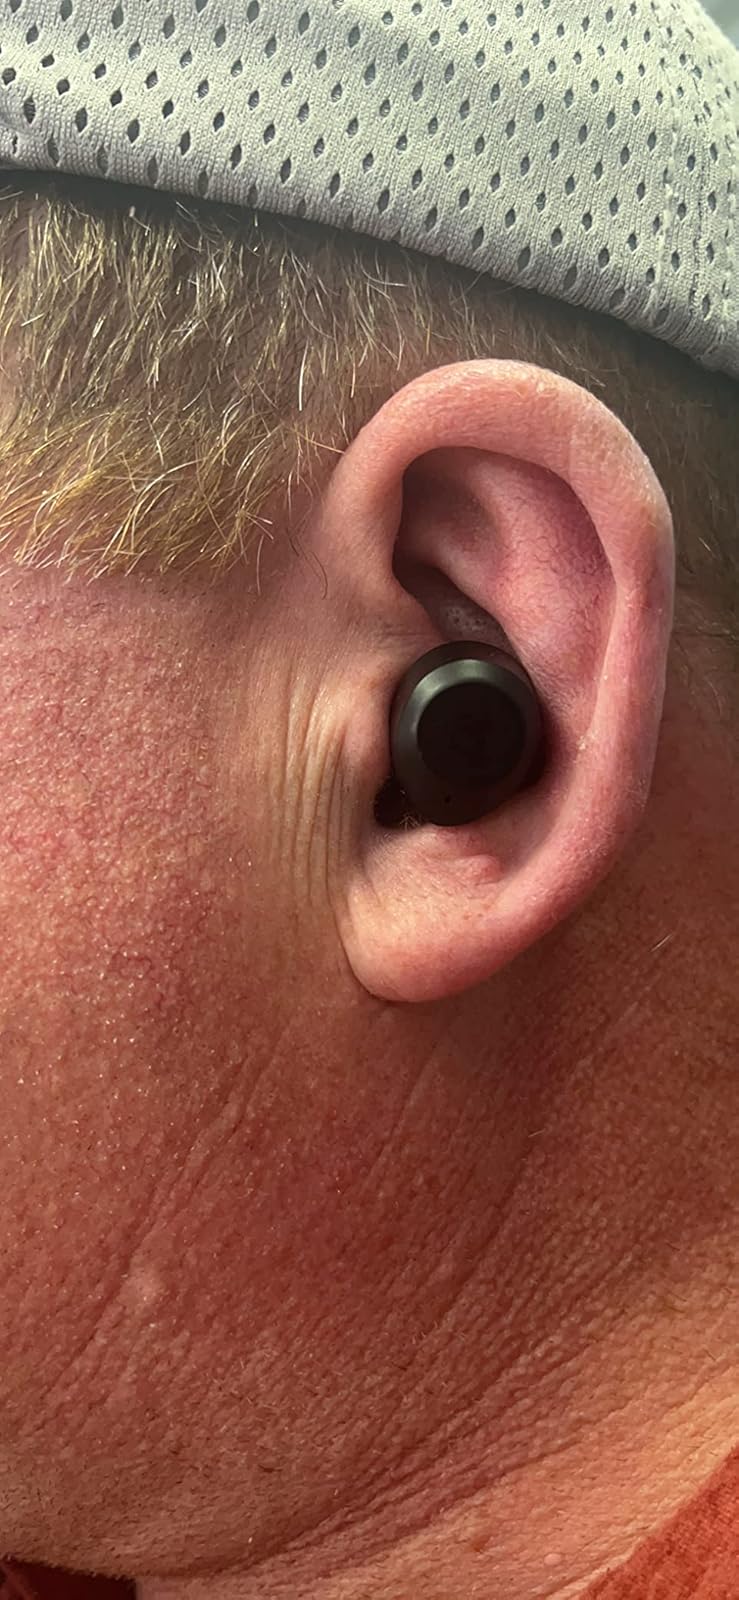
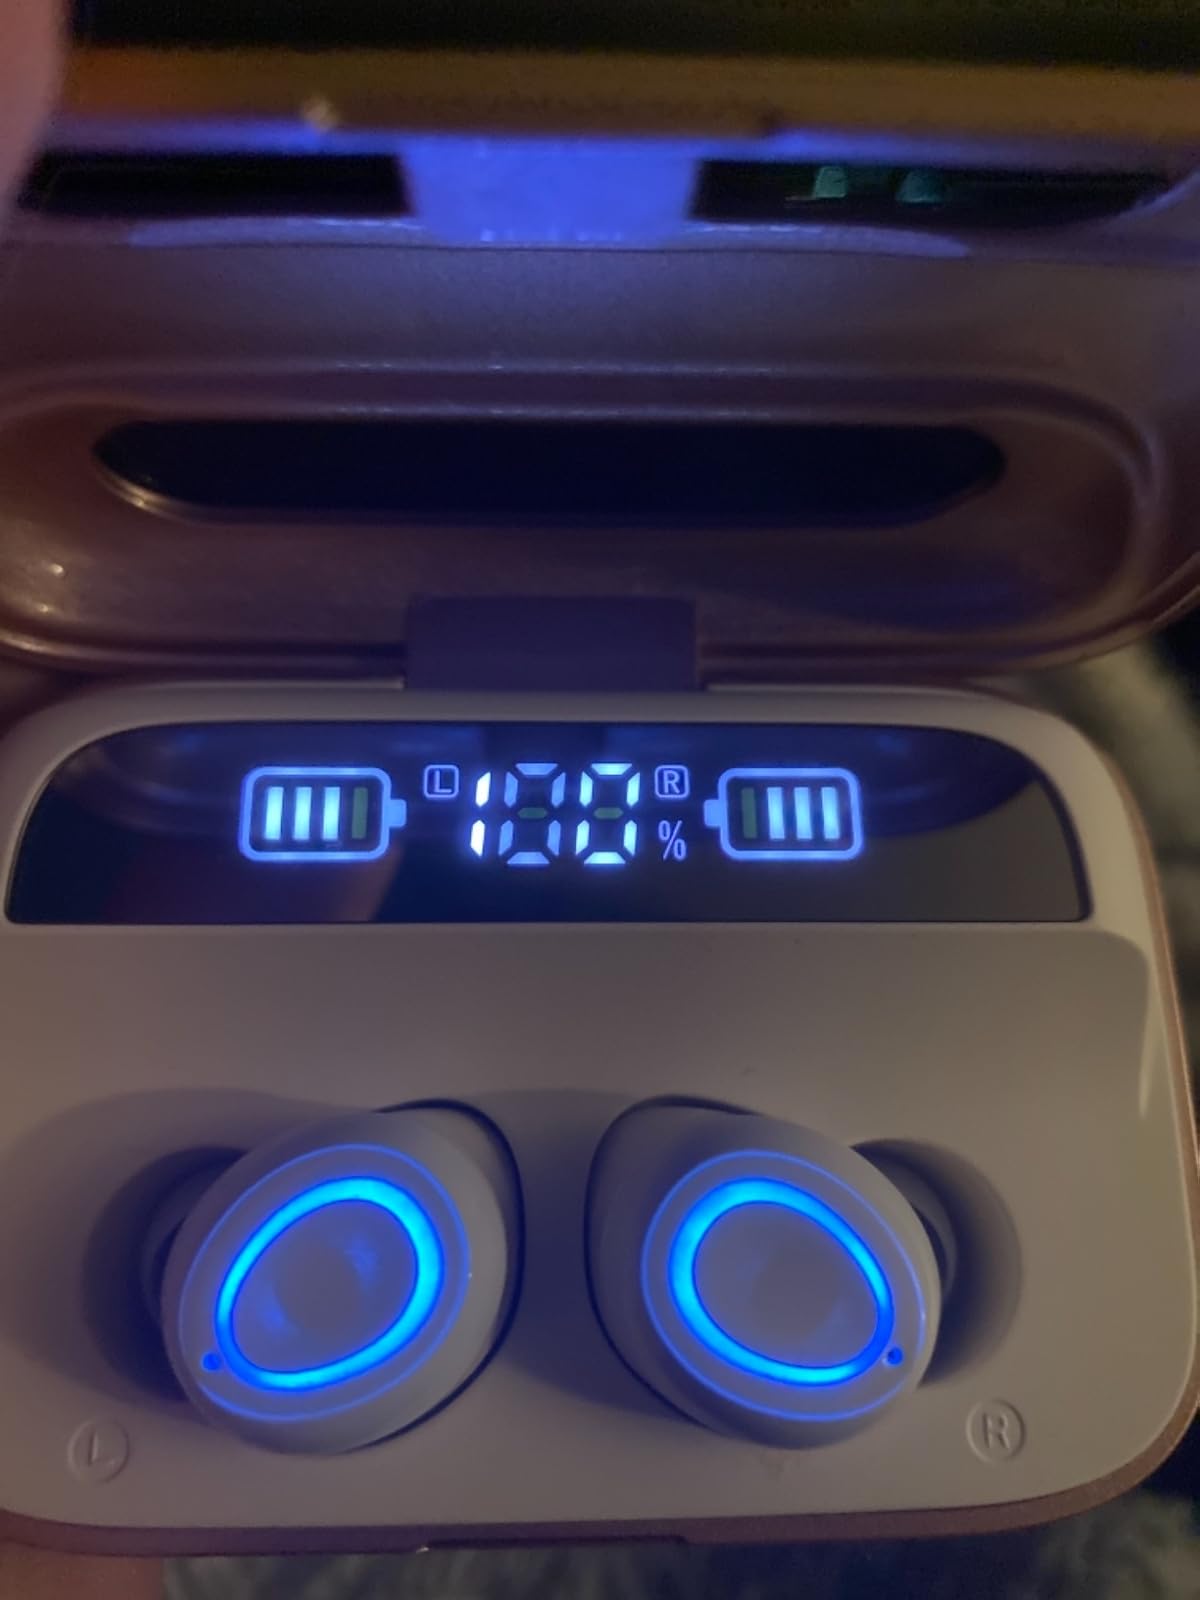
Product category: earbuds
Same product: no